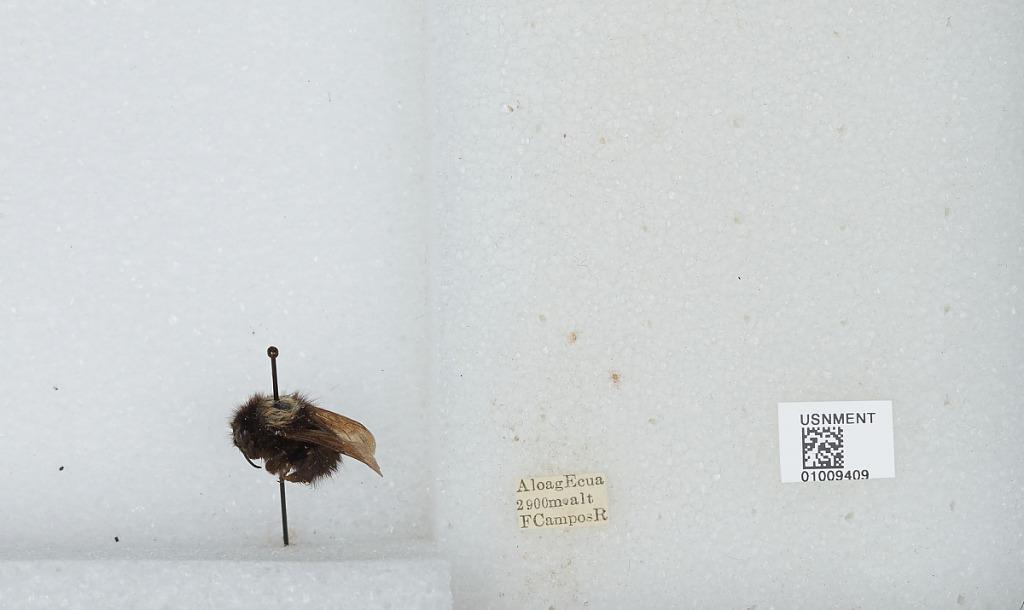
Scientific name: Bombus (Funebribombus) funebris funebris Smith
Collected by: F. Campos R.
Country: Ecuador
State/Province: Pinchincha
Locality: Aloag
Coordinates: -0.4681, -78.585